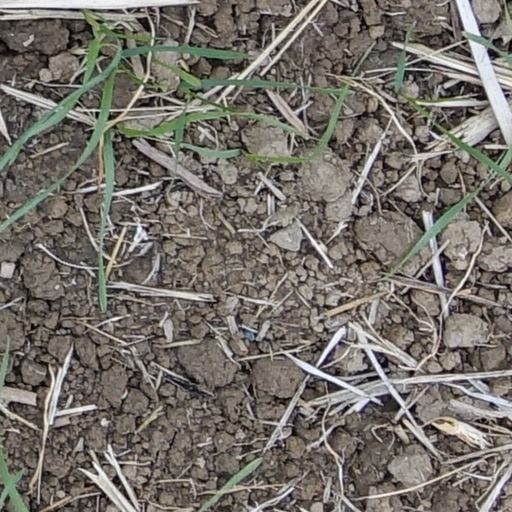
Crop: wheat